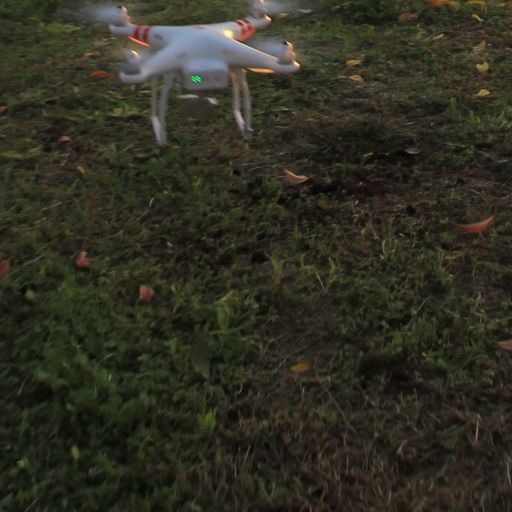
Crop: grape